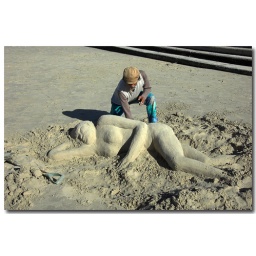
A beach busker on Fish Hoek beach engaged in sand sculpturing.